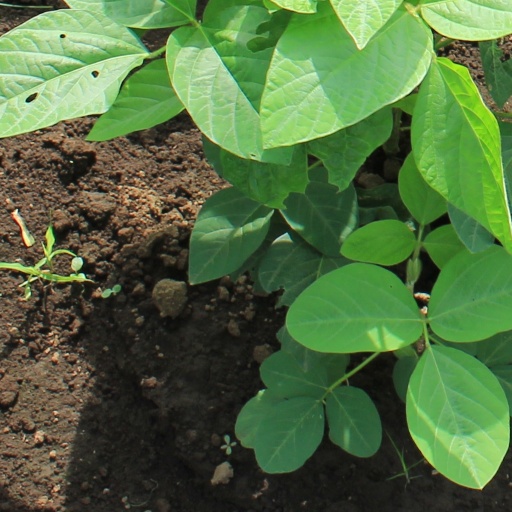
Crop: soybean